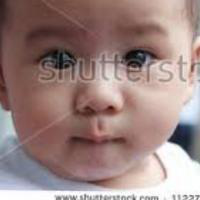
Age group: age 01-10